History of the Philippines

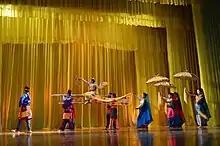
A performance of the Maranao royal dance, the "Singkil".

At the same time as the rise of Butuan was the emergence of Sanmalan. Sanmalan was a precolonial Philippine kingdom on what is now Zamboanga. Known in Chinese records as "Sanmalan" 三麻蘭. The Chinese chronicled during 982, a tribute from its Rajah or King, Chulan, represented at the imperial court by ambassador Ali Bakti. It transshipped goods from West Asia for local consumption, trading in products like: aromatics, dates, glassware, ivory, peaches, refined sugar, and rose- water. In the 1200s, the Chinese chronicle Zhufan zhi (諸蕃志) recorded its change from a trade emporium to slaving state as Zamboanga began waging war and raiding its neighboring kingdoms in Borneo, Philippines, Sulawesi, and Ternate; for slaves to sell in Java.